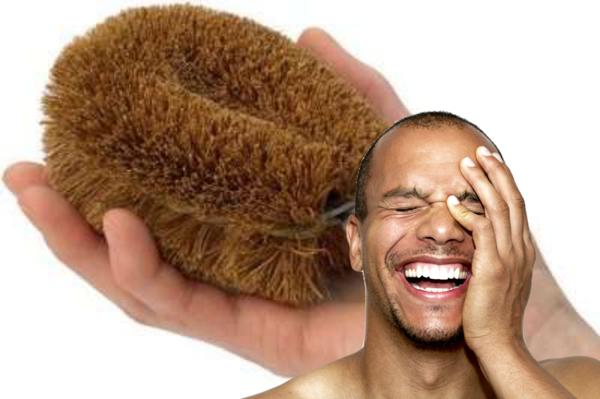
回答: 「私たわし渡したわ」にドハマり